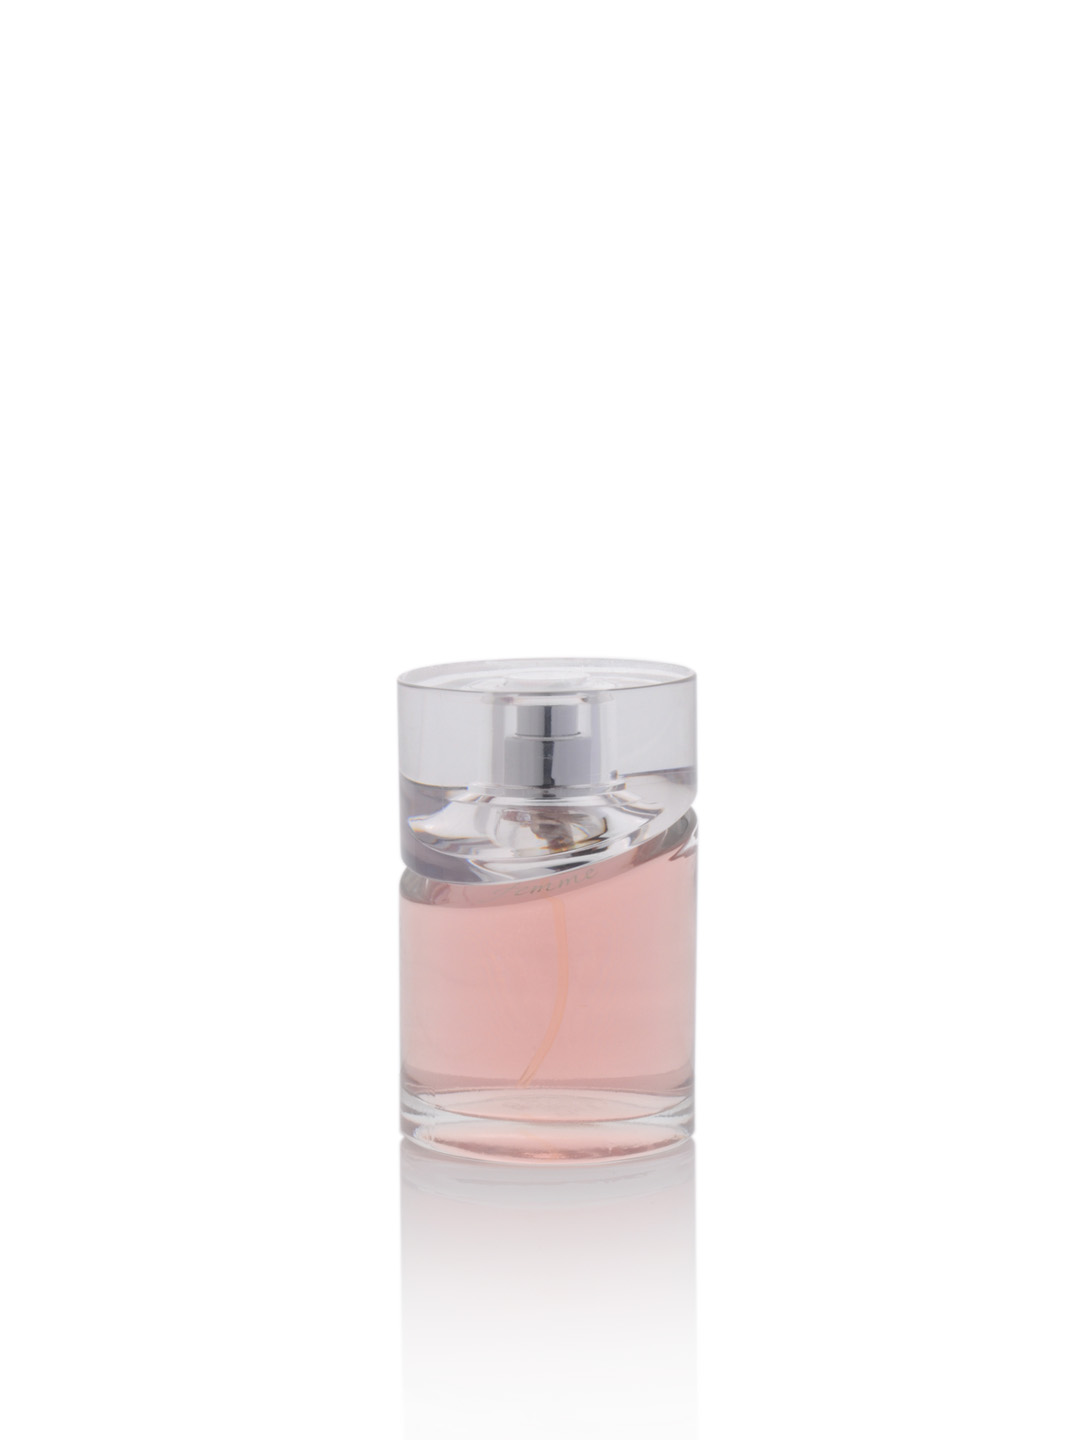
Boss Women Femme Perfume
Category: Personal Care / Fragrance / Perfume and Body Mist
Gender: Women
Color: Pink
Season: Spring 2017
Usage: Casual